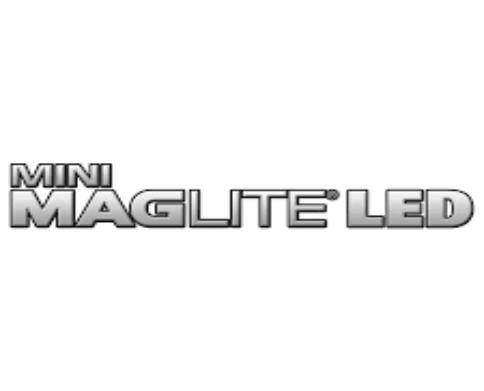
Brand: maglite
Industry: Necessities